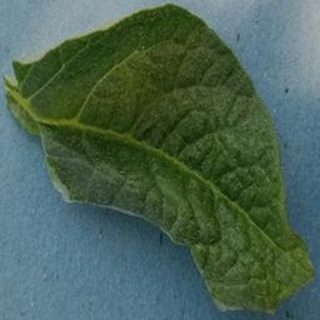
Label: healthy_potato